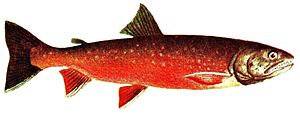
Icosapentaensyre / Kilder
Laks er en rig kilde til EPA.
Icosapentaensyre er en omega-3-fedtsyre, som menes at have en gavnlig indflydelse på menneskers helbred. Det er en carboxylsyre med en fedtsyrekæde bestående af 20 kulstofatomer og fem dobbeltbindinger. Den første dobbeltbinding sidder på kulstof nummer tre fra omegaenden.